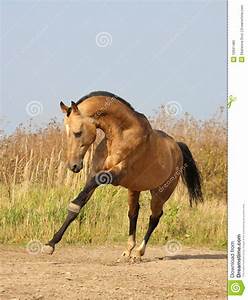
Label: horse